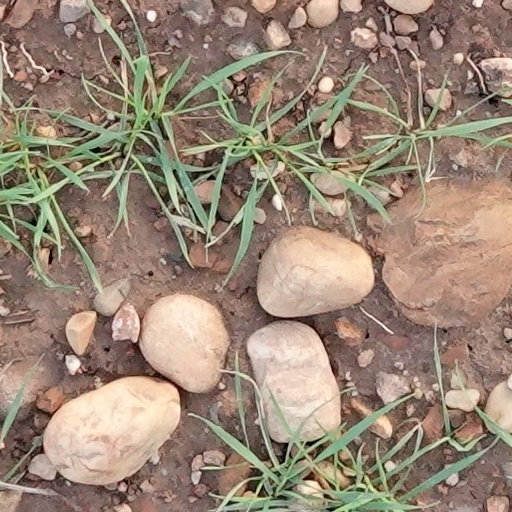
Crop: wheat